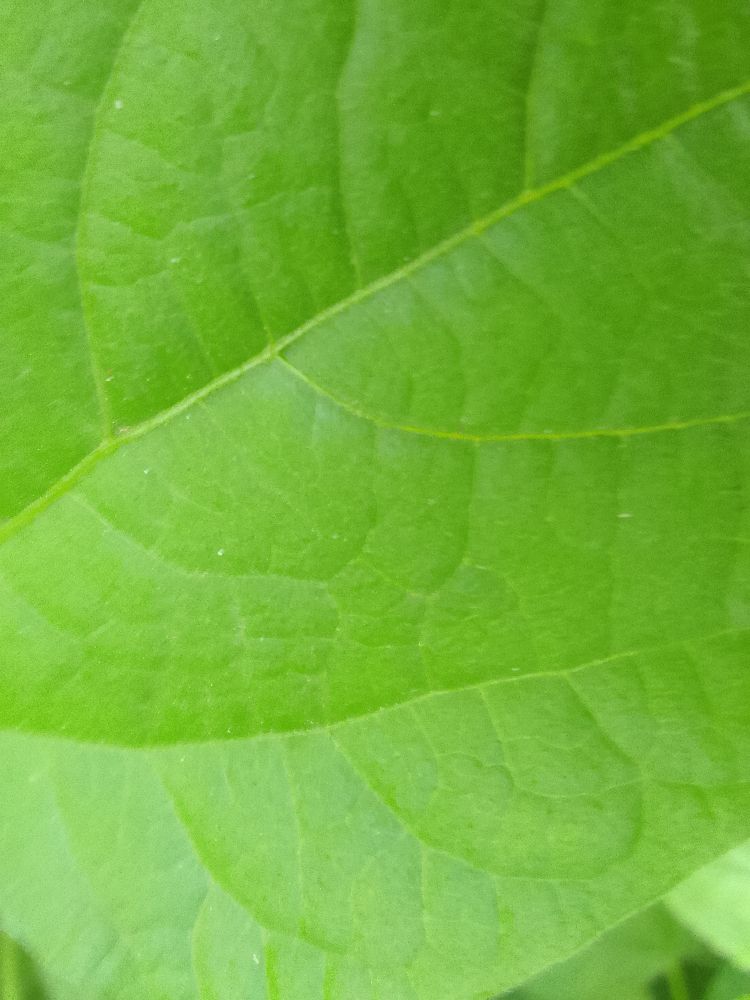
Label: healthy